Camp Carroll, South Korea

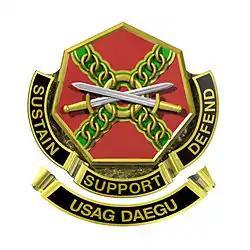
Official crest of United States Army Garrison Daegu

Camp Carroll Army Base is located on the southeast portion of the peninsula of South Korea, in the village of Waegwan, approximately 20 km from the city of Daegu. Camp Carroll is bound by urban areas on the northwest, west, and southwest. Hilly forested areas bound the base on the north and east. Agricultural fields (mostly rice paddies) border the base on the northeast and to the south. The Nakdong River flows nearby, southwest of the base. Camp Carroll has been a supply staging ground for U.S. military operations on the peninsula and in the Far East since the late 1950s. Often referred to as "The Crown Jewel of Area 4", it is named after Sergeant First Class Charles F. Carroll, a posthumous recipient of the Distinguished Service Cross for his acts of heroism during the Korean War.